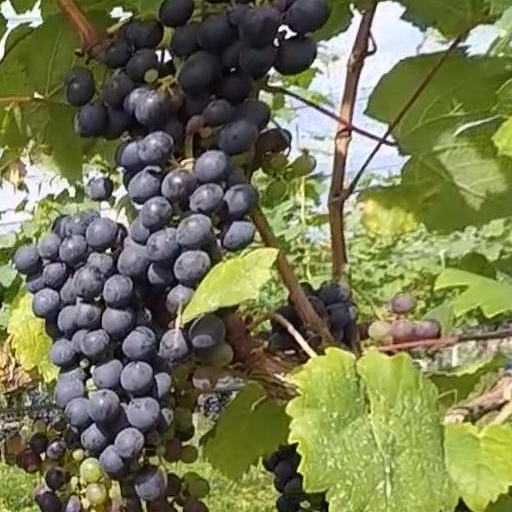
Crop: grape